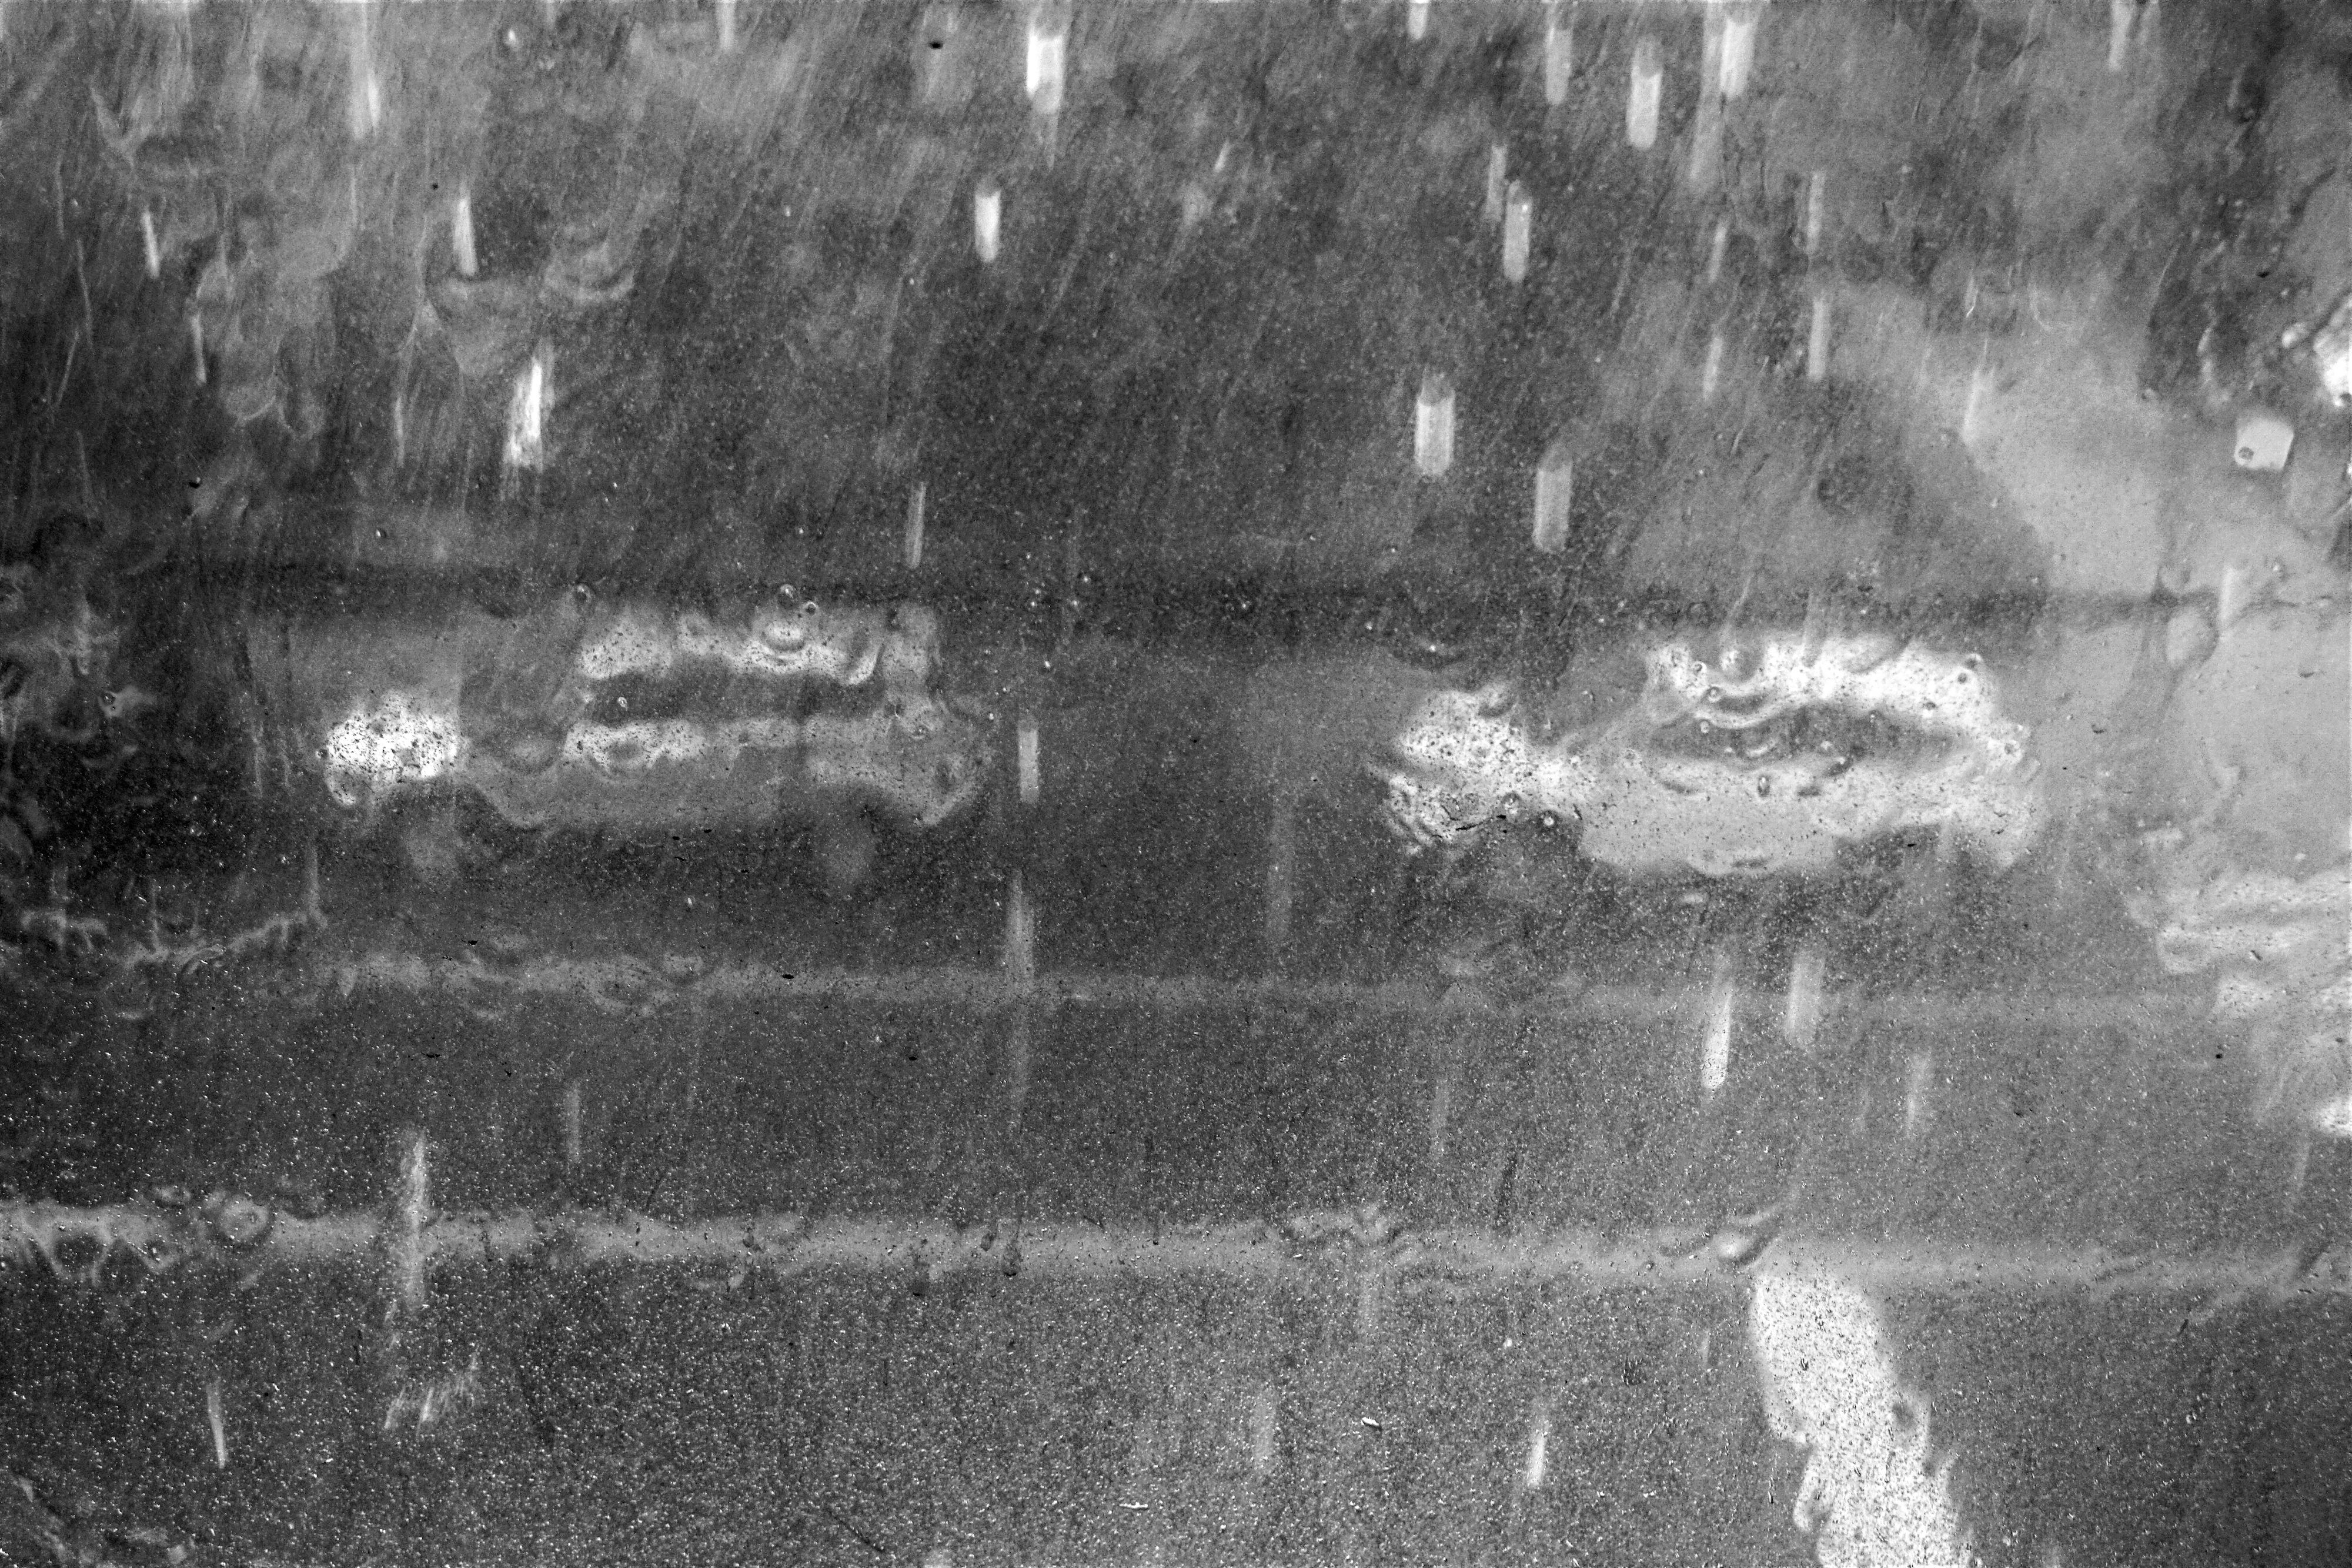
Rain Obscures the Scene
The image shows two cars on a wet road with lane markings all viewed through a rain covered window with droplets and blurred glass distortion
camera faces road through wet glass rainy somber mood dark grey tones poetic realistic emotional style
Labels: Outdoors, Nature, Water, Rain, Brick, Snow, Winter, Storm, Weather, Blizzard, Architecture, Fountain, Ice, Texture, Pool
Camera: SONY ILCE-6000
Lens: E 18-200mm F3.5-6.3 OSS
Aperture: F4.5
Exposure: 1/160 sec
ISO: 400
Focal length: 31.0 mm